Danny Boyle

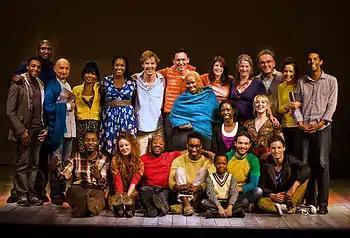
Boyle (back row, third from right) with the cast of "The Children's Monologues" at the Old Vic Theatre in London, November 2010

Upon graduating from university he began his career at the Joint Stock Theatre Company before moving on to the Royal Court Theatre in 1982 where he directed "The Genius" by Howard Brenton and "Saved" by Edward Bond. He directed five productions for the Royal Shakespeare Company.